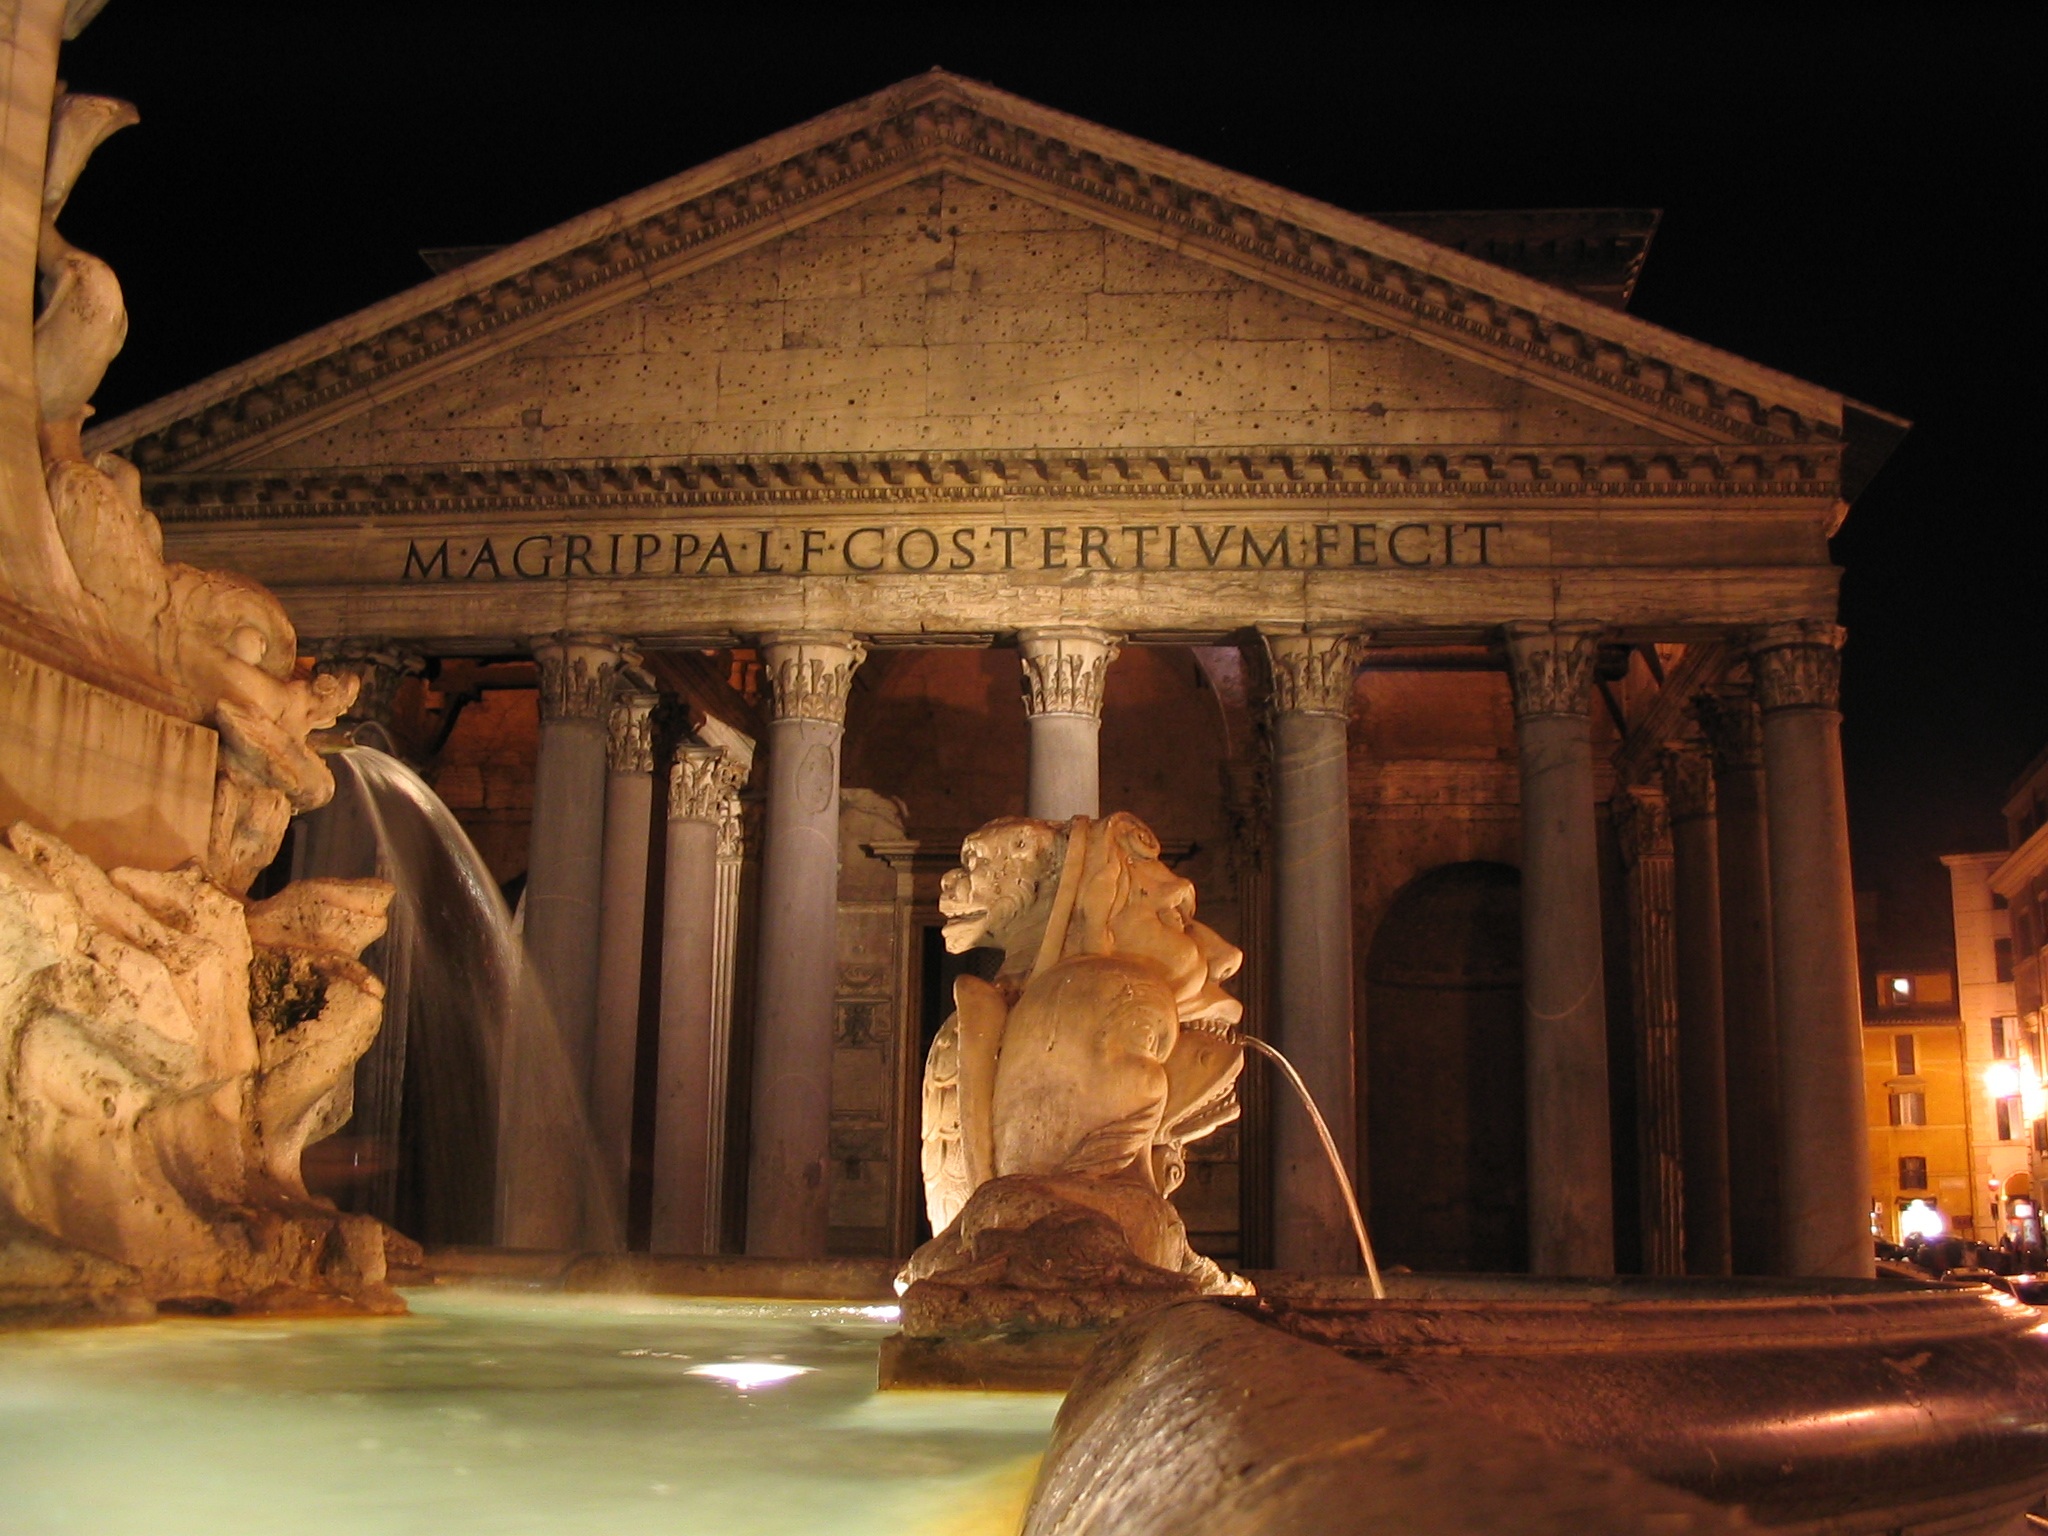
architecture, night, palace, monument, statue, square, landmark, italy, rome, temple, buildings, fountain, tourist attraction, carving, pantheon, ancient rome, ancient history